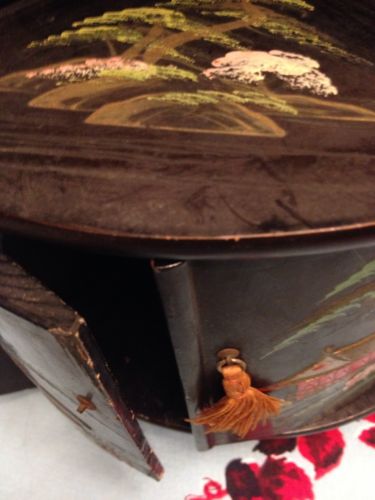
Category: cabinet